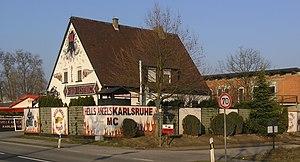
Local des Hells Angels du chapitre de Karlsruhe, à Waghäusel, en Allemagne.